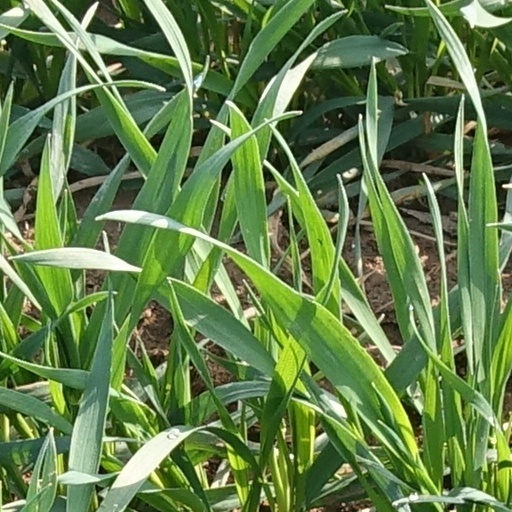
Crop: wheat